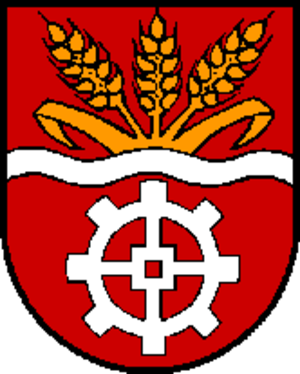
Laakirchen est une commune autrichienne du district de Gmunden en Haute-Autriche.